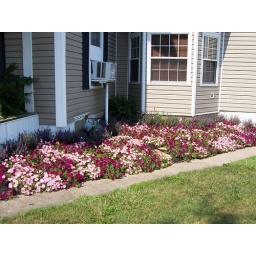
This is picture of the flowers at Bob's house next to the market in Mason.